Drag hunting

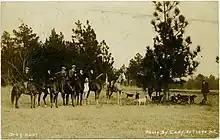
Photo postcard published in 1916 by photographer E.C. Eddy, showing a draghound pack in Southern Pines, North Carolina

Drag hunting or draghunting is a form of equestrian sport where mounted riders hunt the trail of an artificially laid scent with hounds.